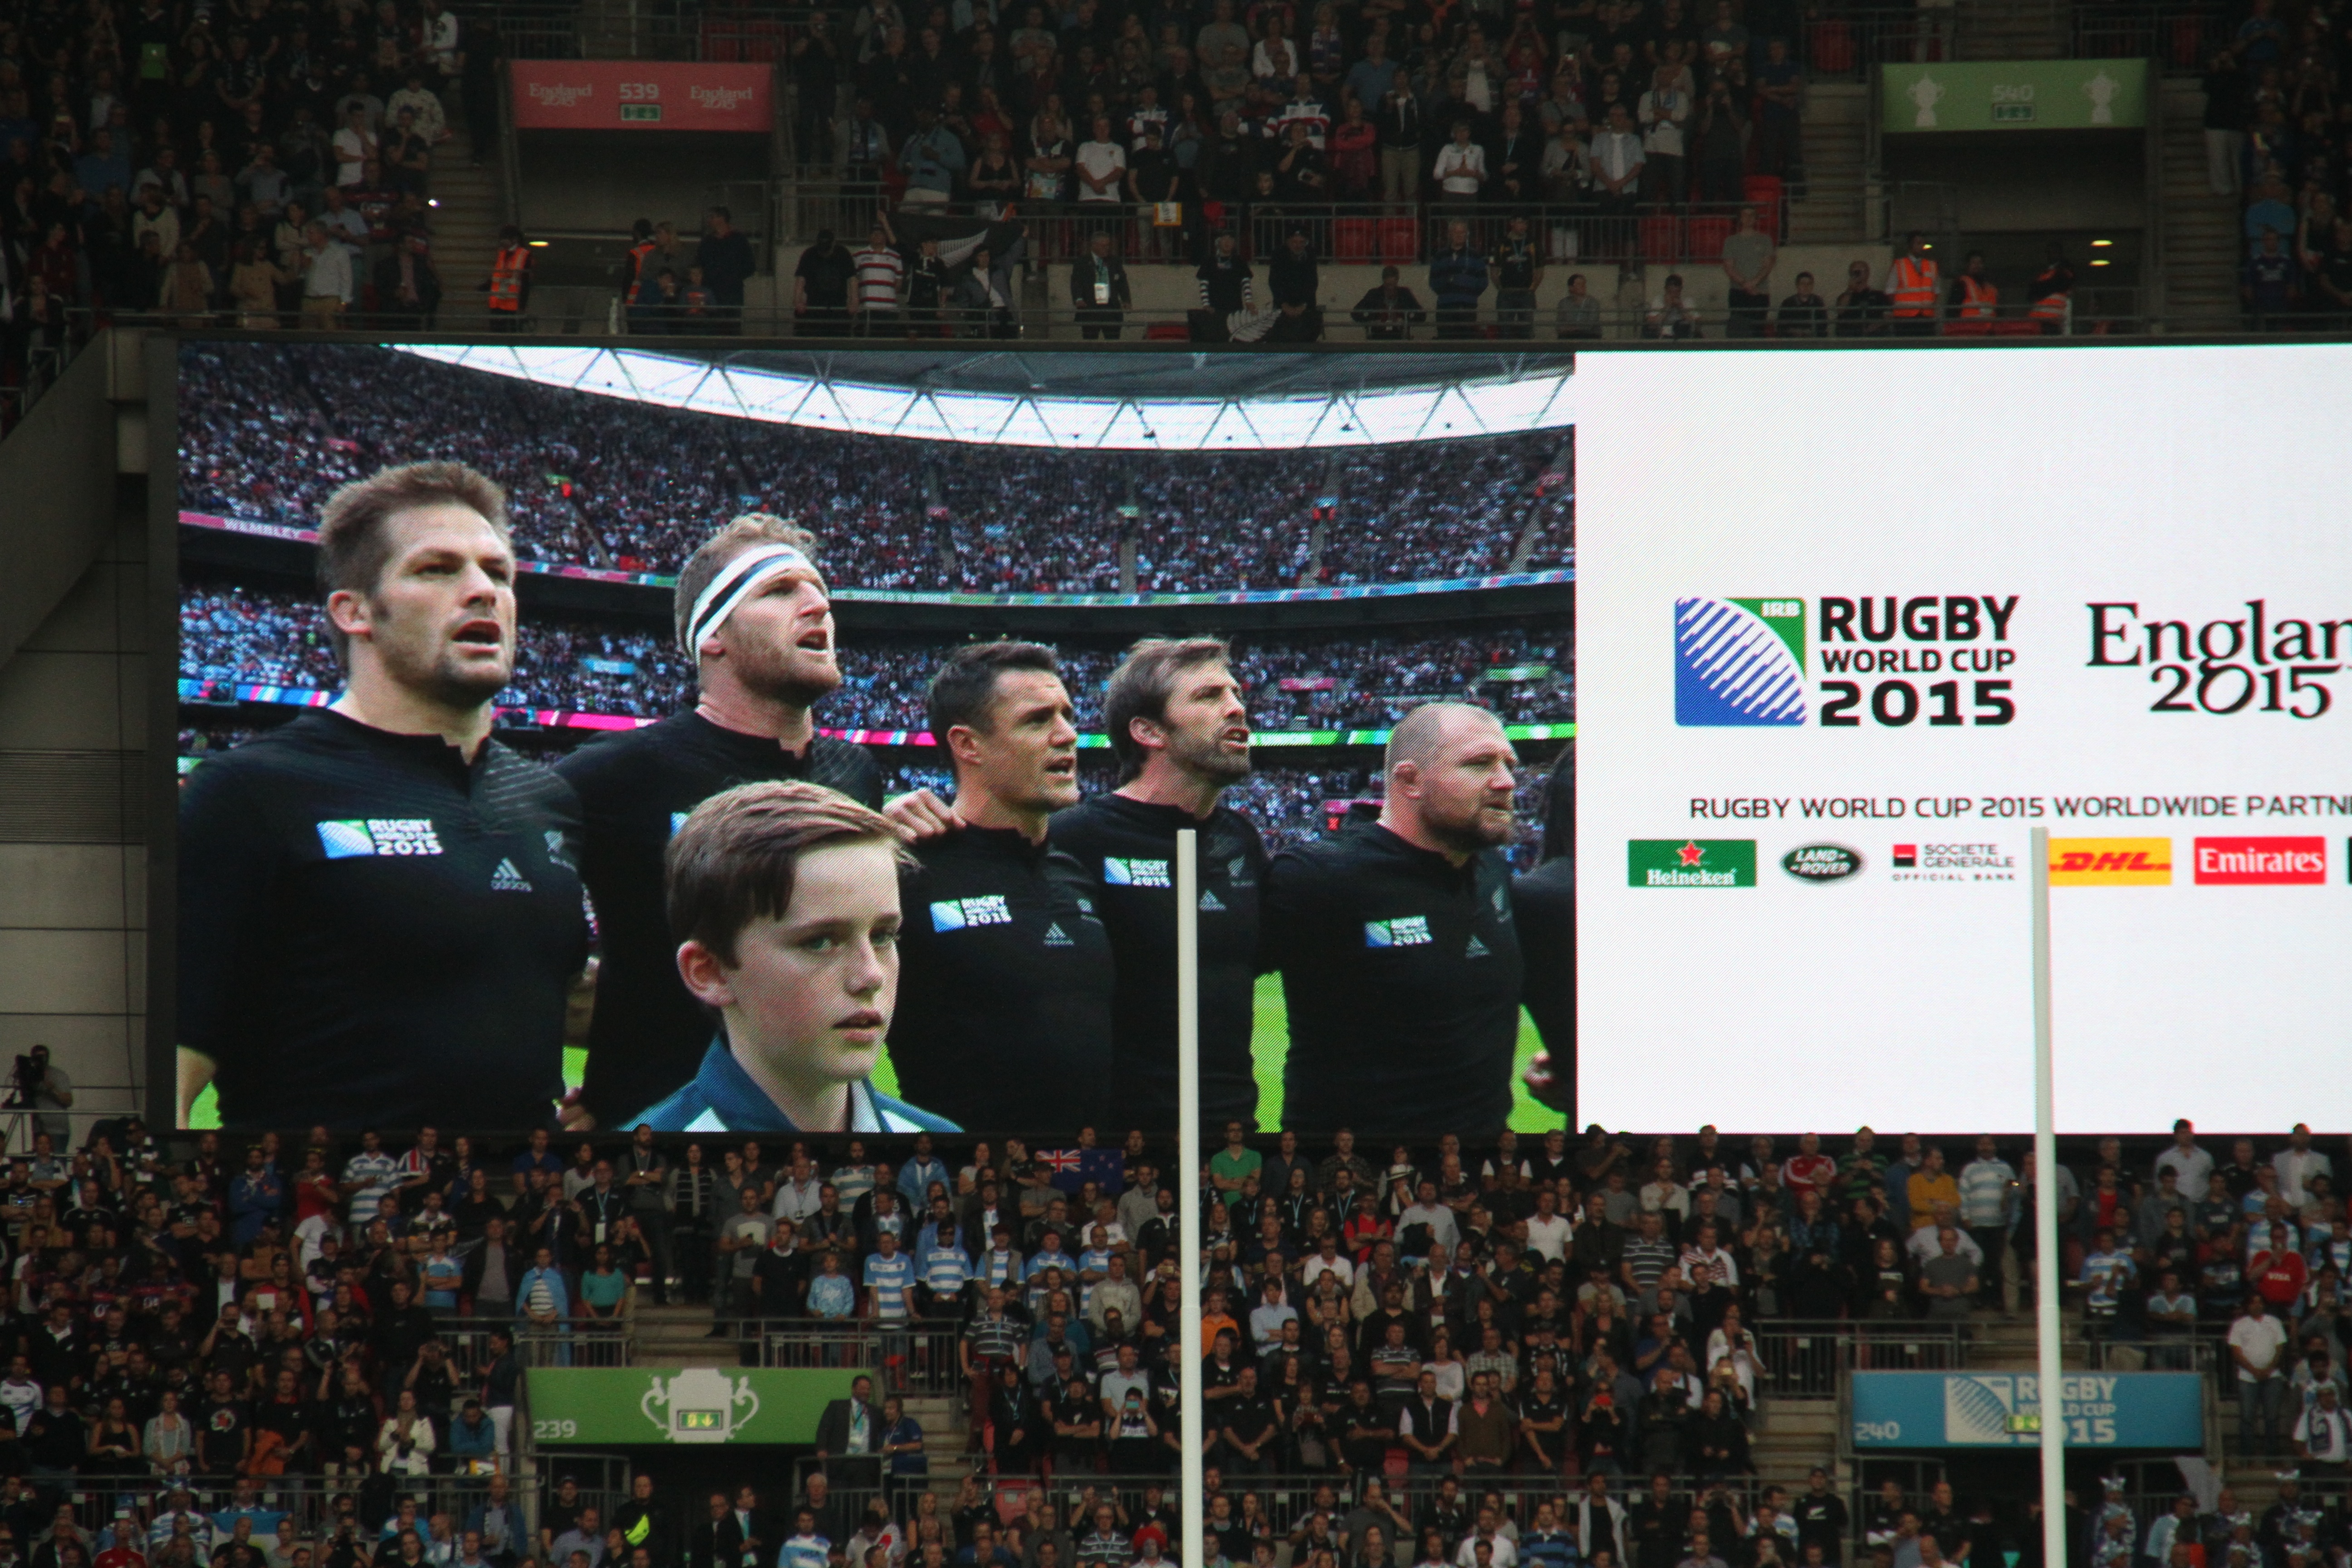
sport, cup, audience, stadium, world, rugby, arena, sports, championship, wembley, sport venue, basketball moves